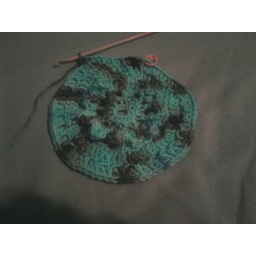
Update on WIP slouchy flower hat Dc in forward loop than back loop next stitch